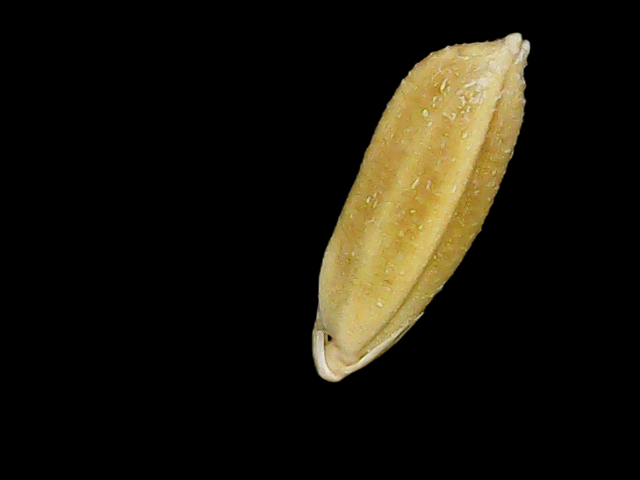
Rice variety: Bd95